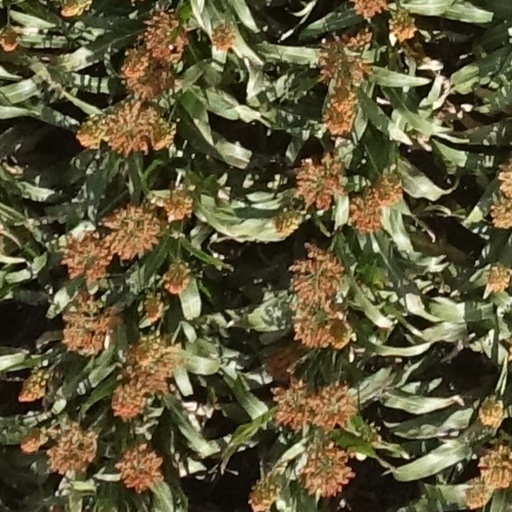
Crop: sorghum